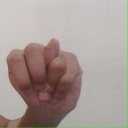
अक्षर: न